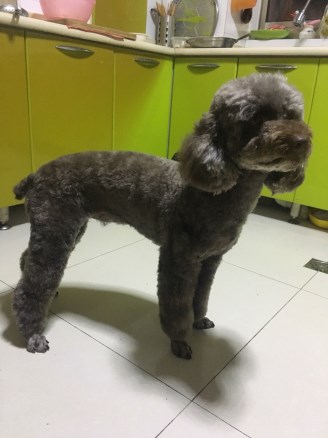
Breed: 2925-n000114-toy_poodle